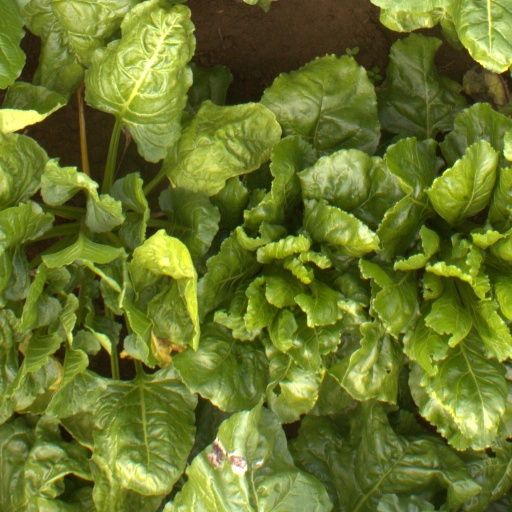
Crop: sugar beet